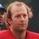
Age: 28